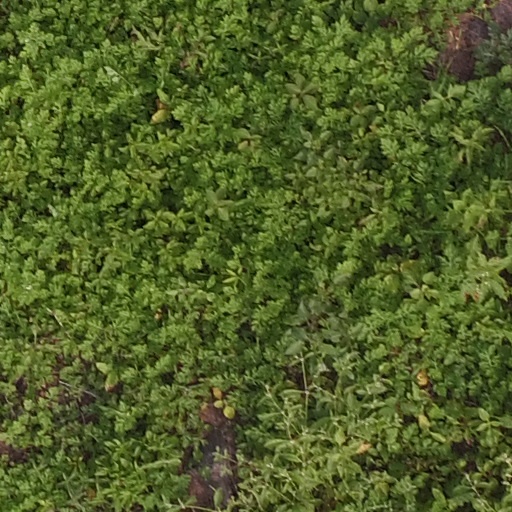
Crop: maize; corn